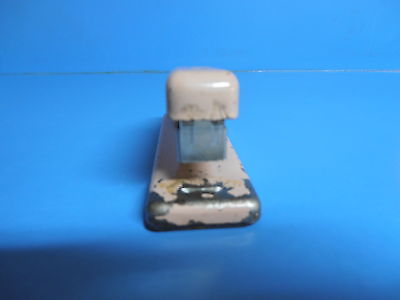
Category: stapler